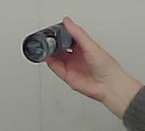
Product: nivea_rollon